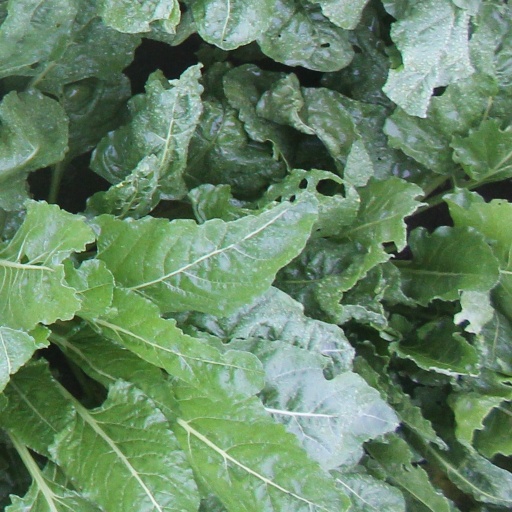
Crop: sugar beet